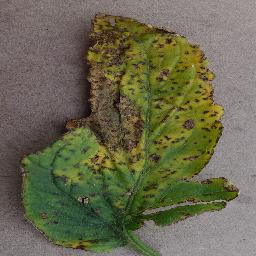
Label: Tomato___Bacterial_spot